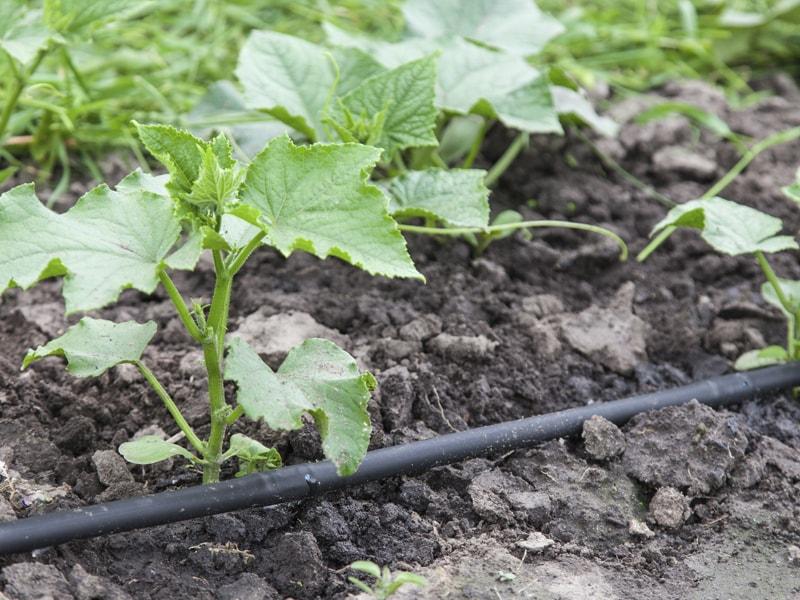
Bustani yenye miche midogo midogo iliyokua na kumea vizuri kwa rangi ya kijani pamoja na mifumo mizuri ya umwagiliaji wa miche hiyo.